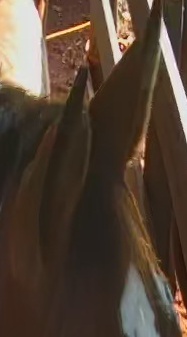
Face region: ears (position_of_ears)
Pain indicator: not_present